Grand Lodge of North Dakota, Ancient Order of United Workmen

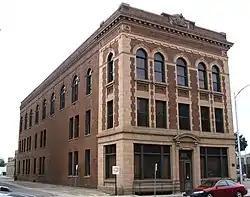

The Grand Lodge of North Dakota, Ancient Order of United Workmen is a building in Fargo, North Dakota, that was built in 1914 in Early Commercial style. It was designed by architects Haxby & Gillespie. Also known as the Fossum Building and as Interstate Business College, it was listed on the National Register of Historic Places in 1979.